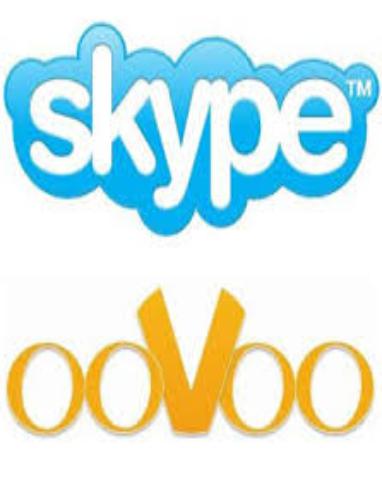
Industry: Others